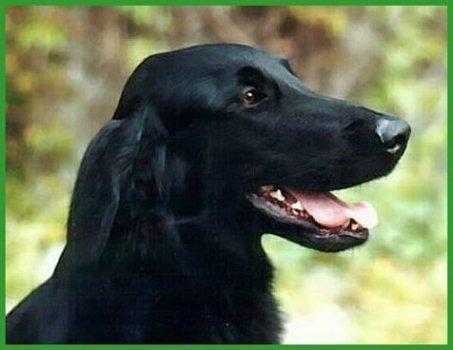
flat-coated_retriever